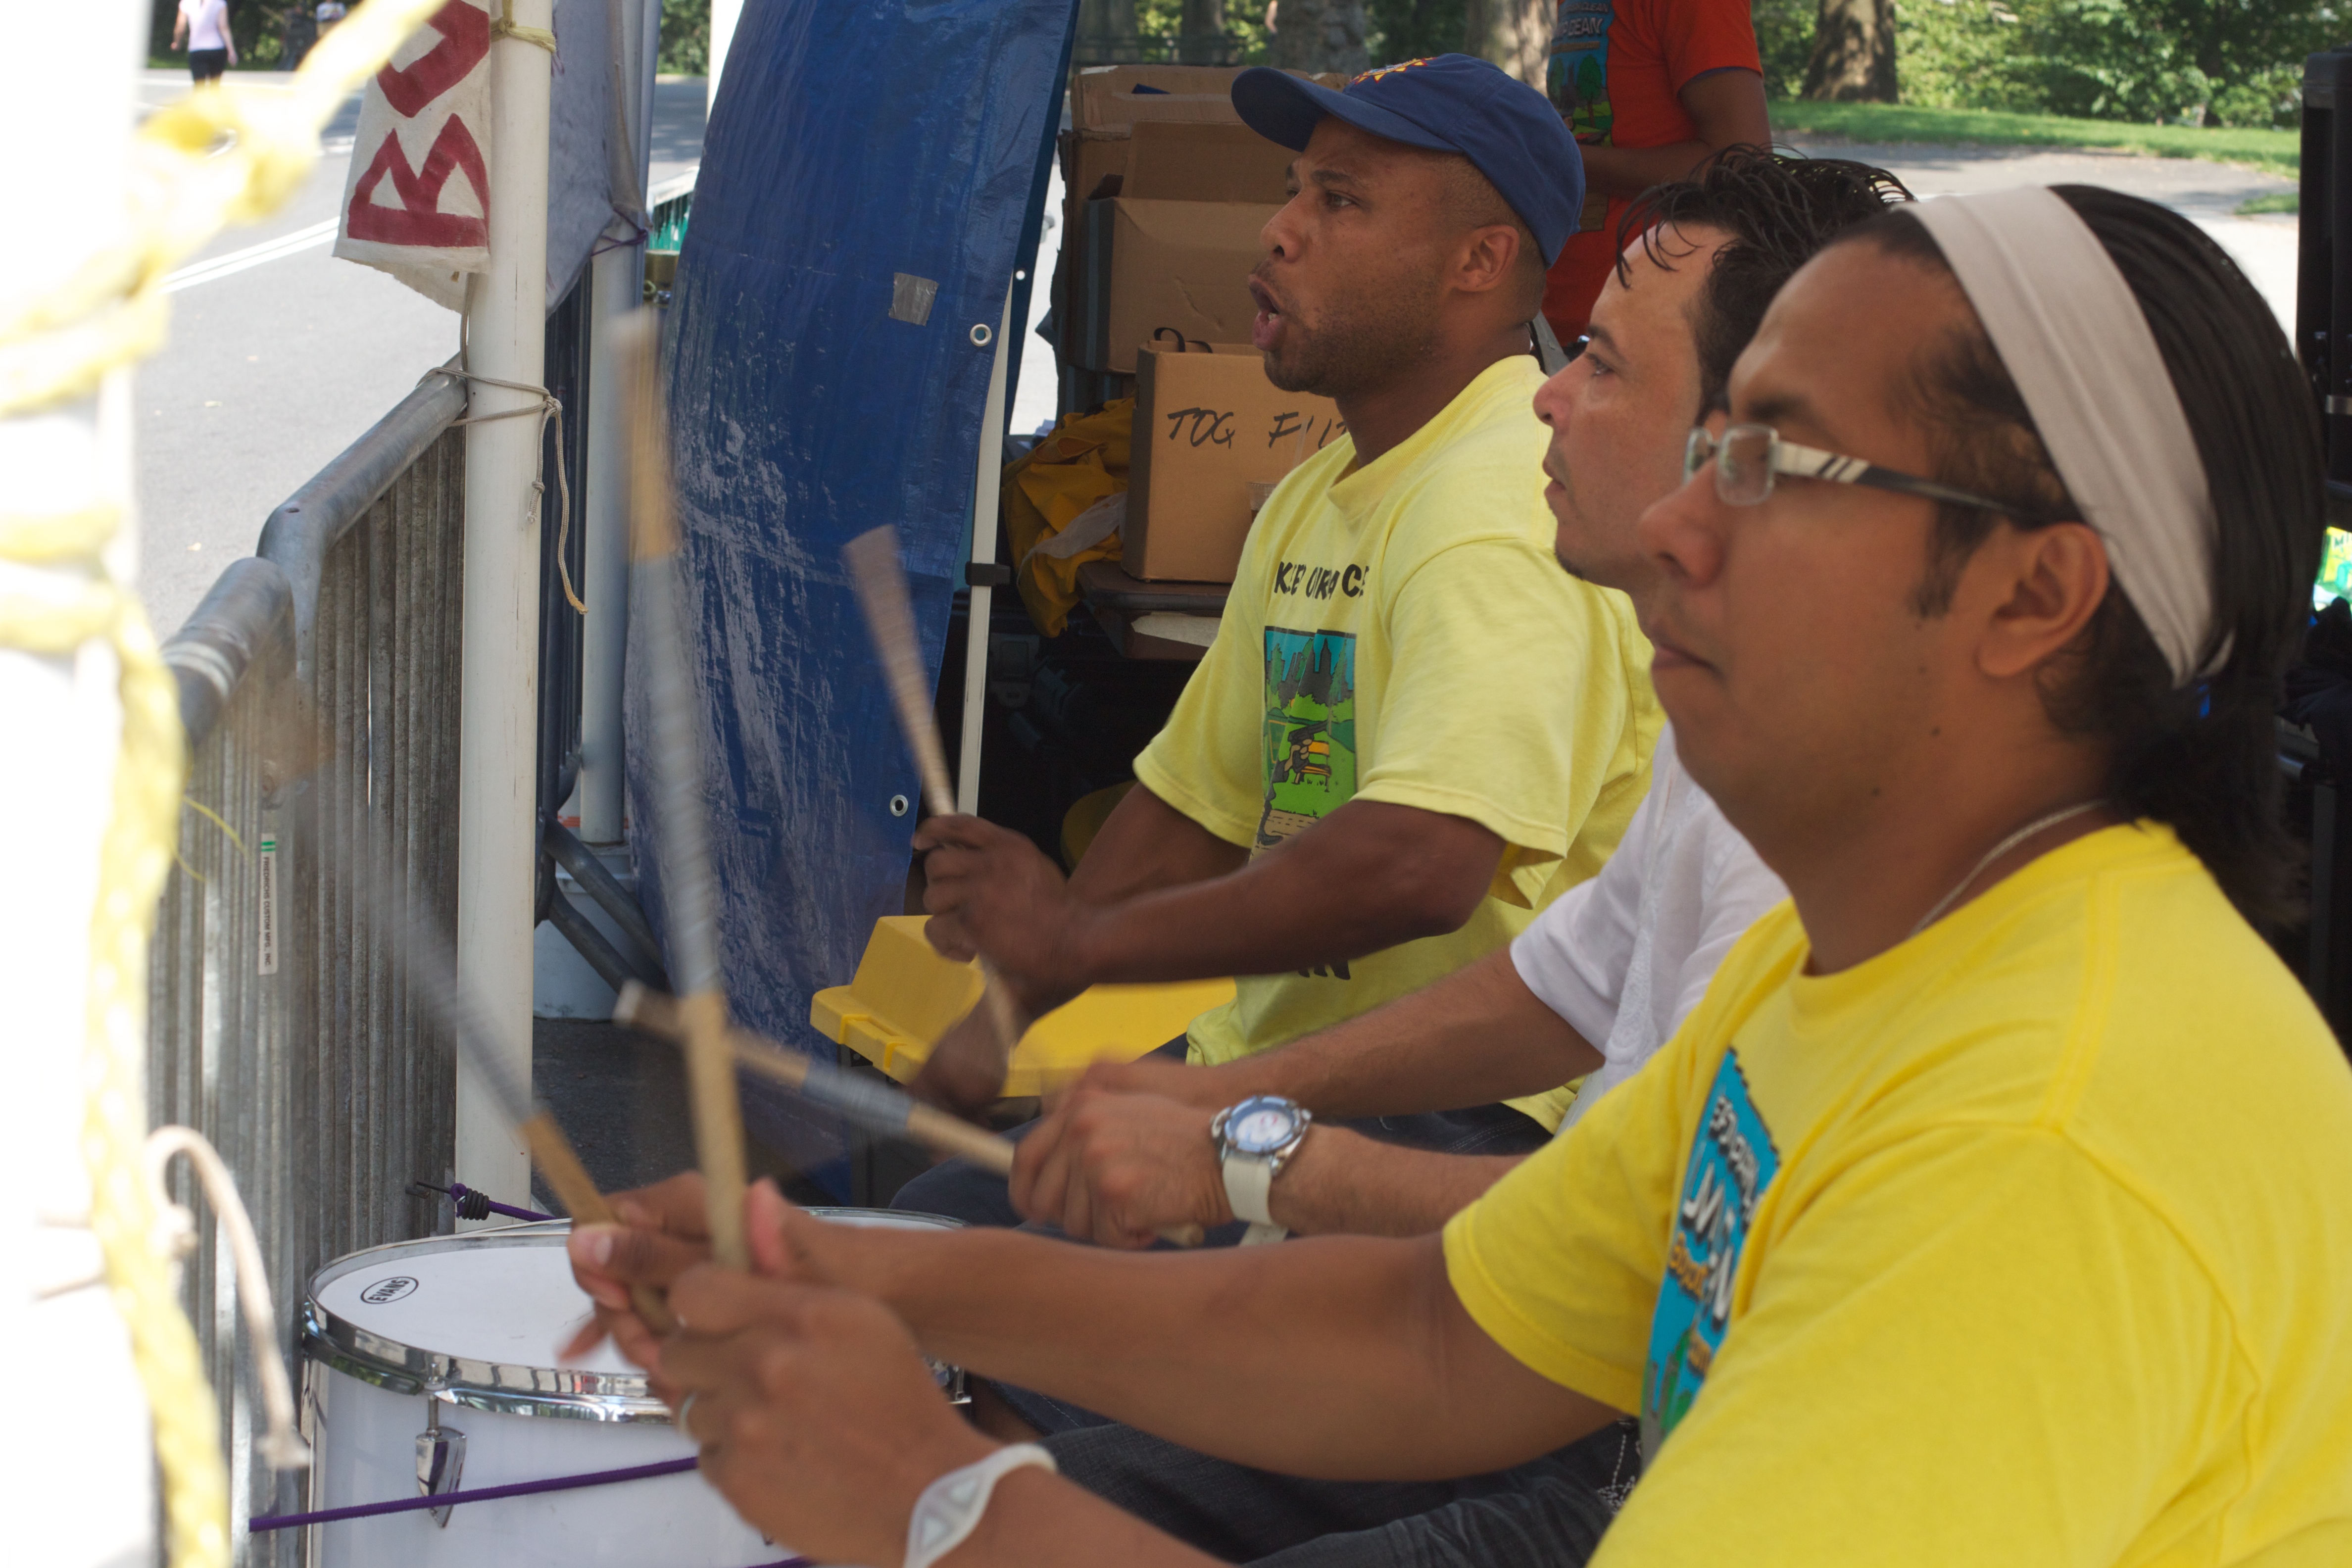
community, odyssey